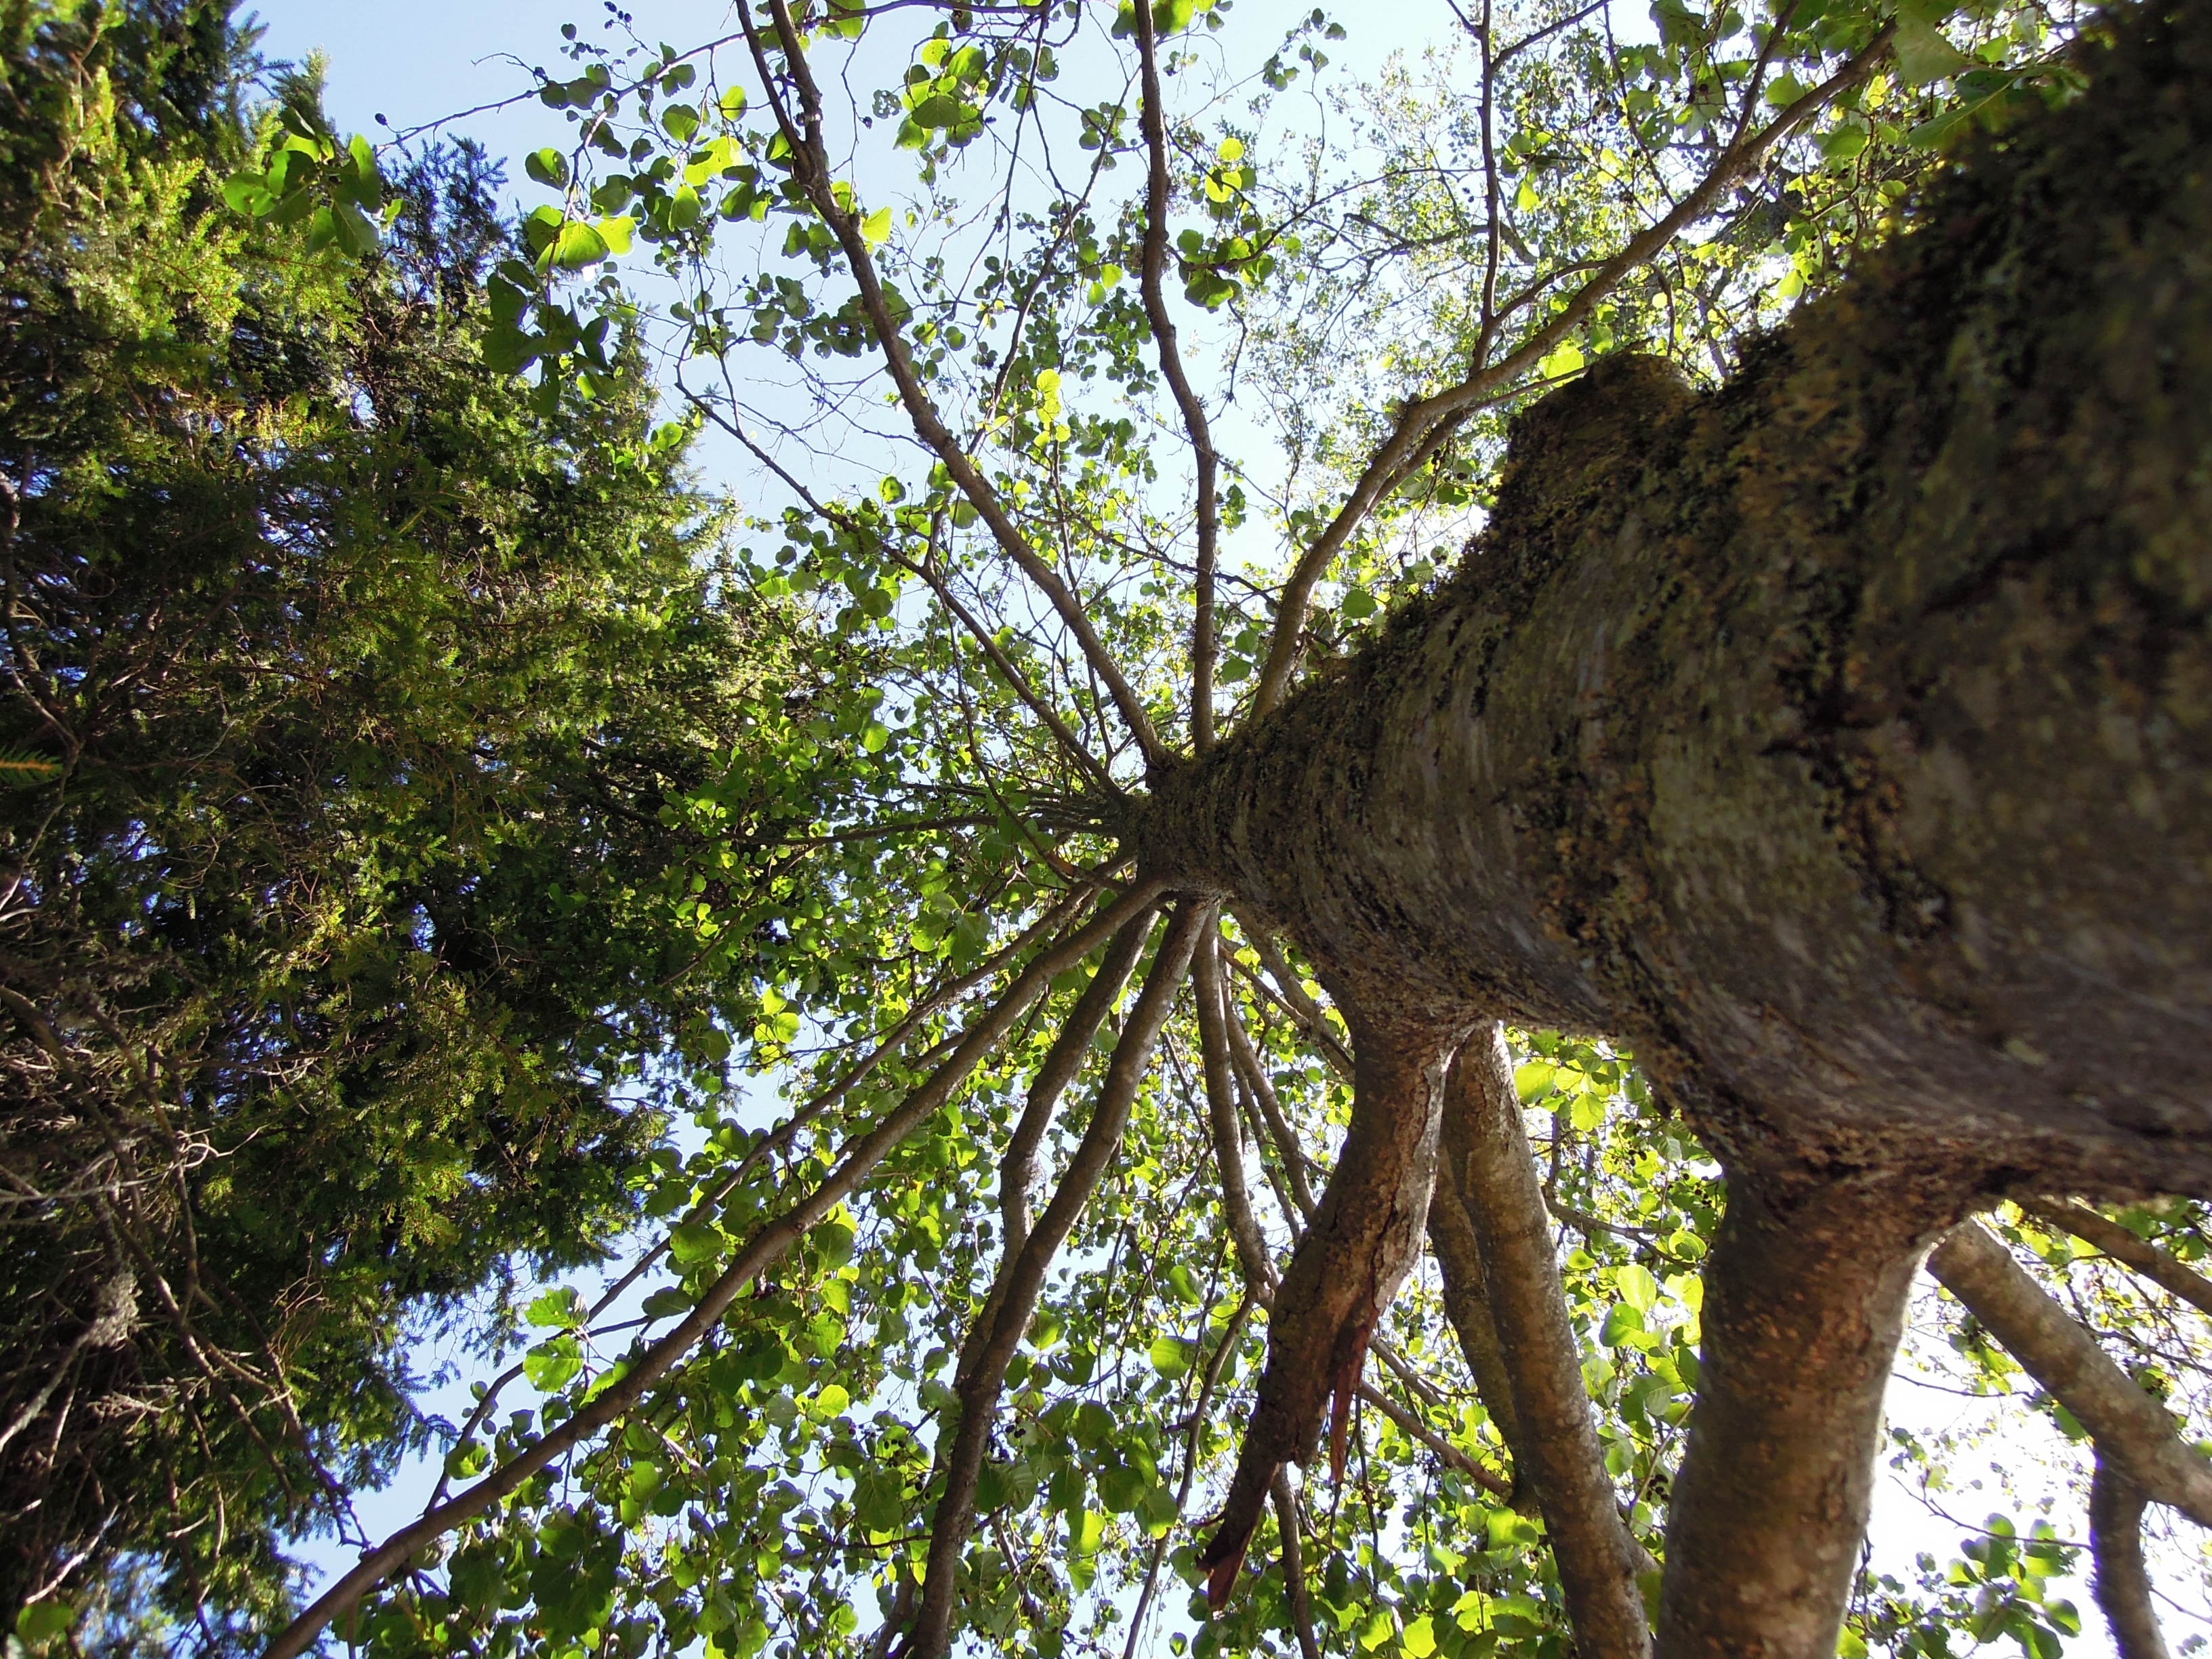
landscape, tree, nature, forest, branch, plant, sky, leaf, flower, trunk, summer, foliage, green, jungle, autumn, botany, blue, garden, flora, blue sky, sunny, rainforest, branches, beautiful, woodland, habitat, midsummer, finnish, nature photo, woody plant